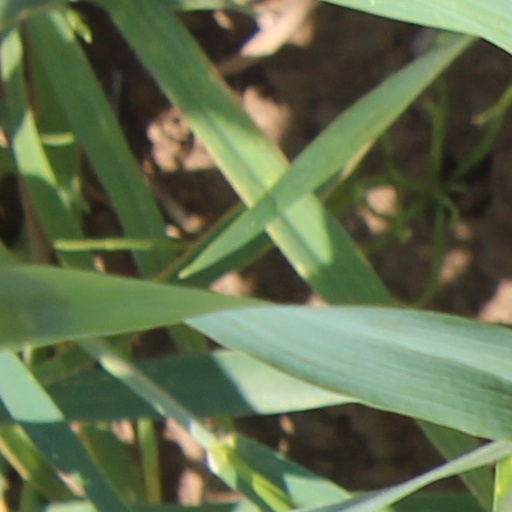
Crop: wheat